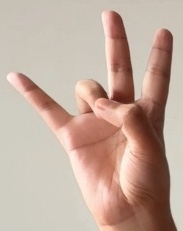
ASL sign: 7